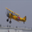
Label: airplane